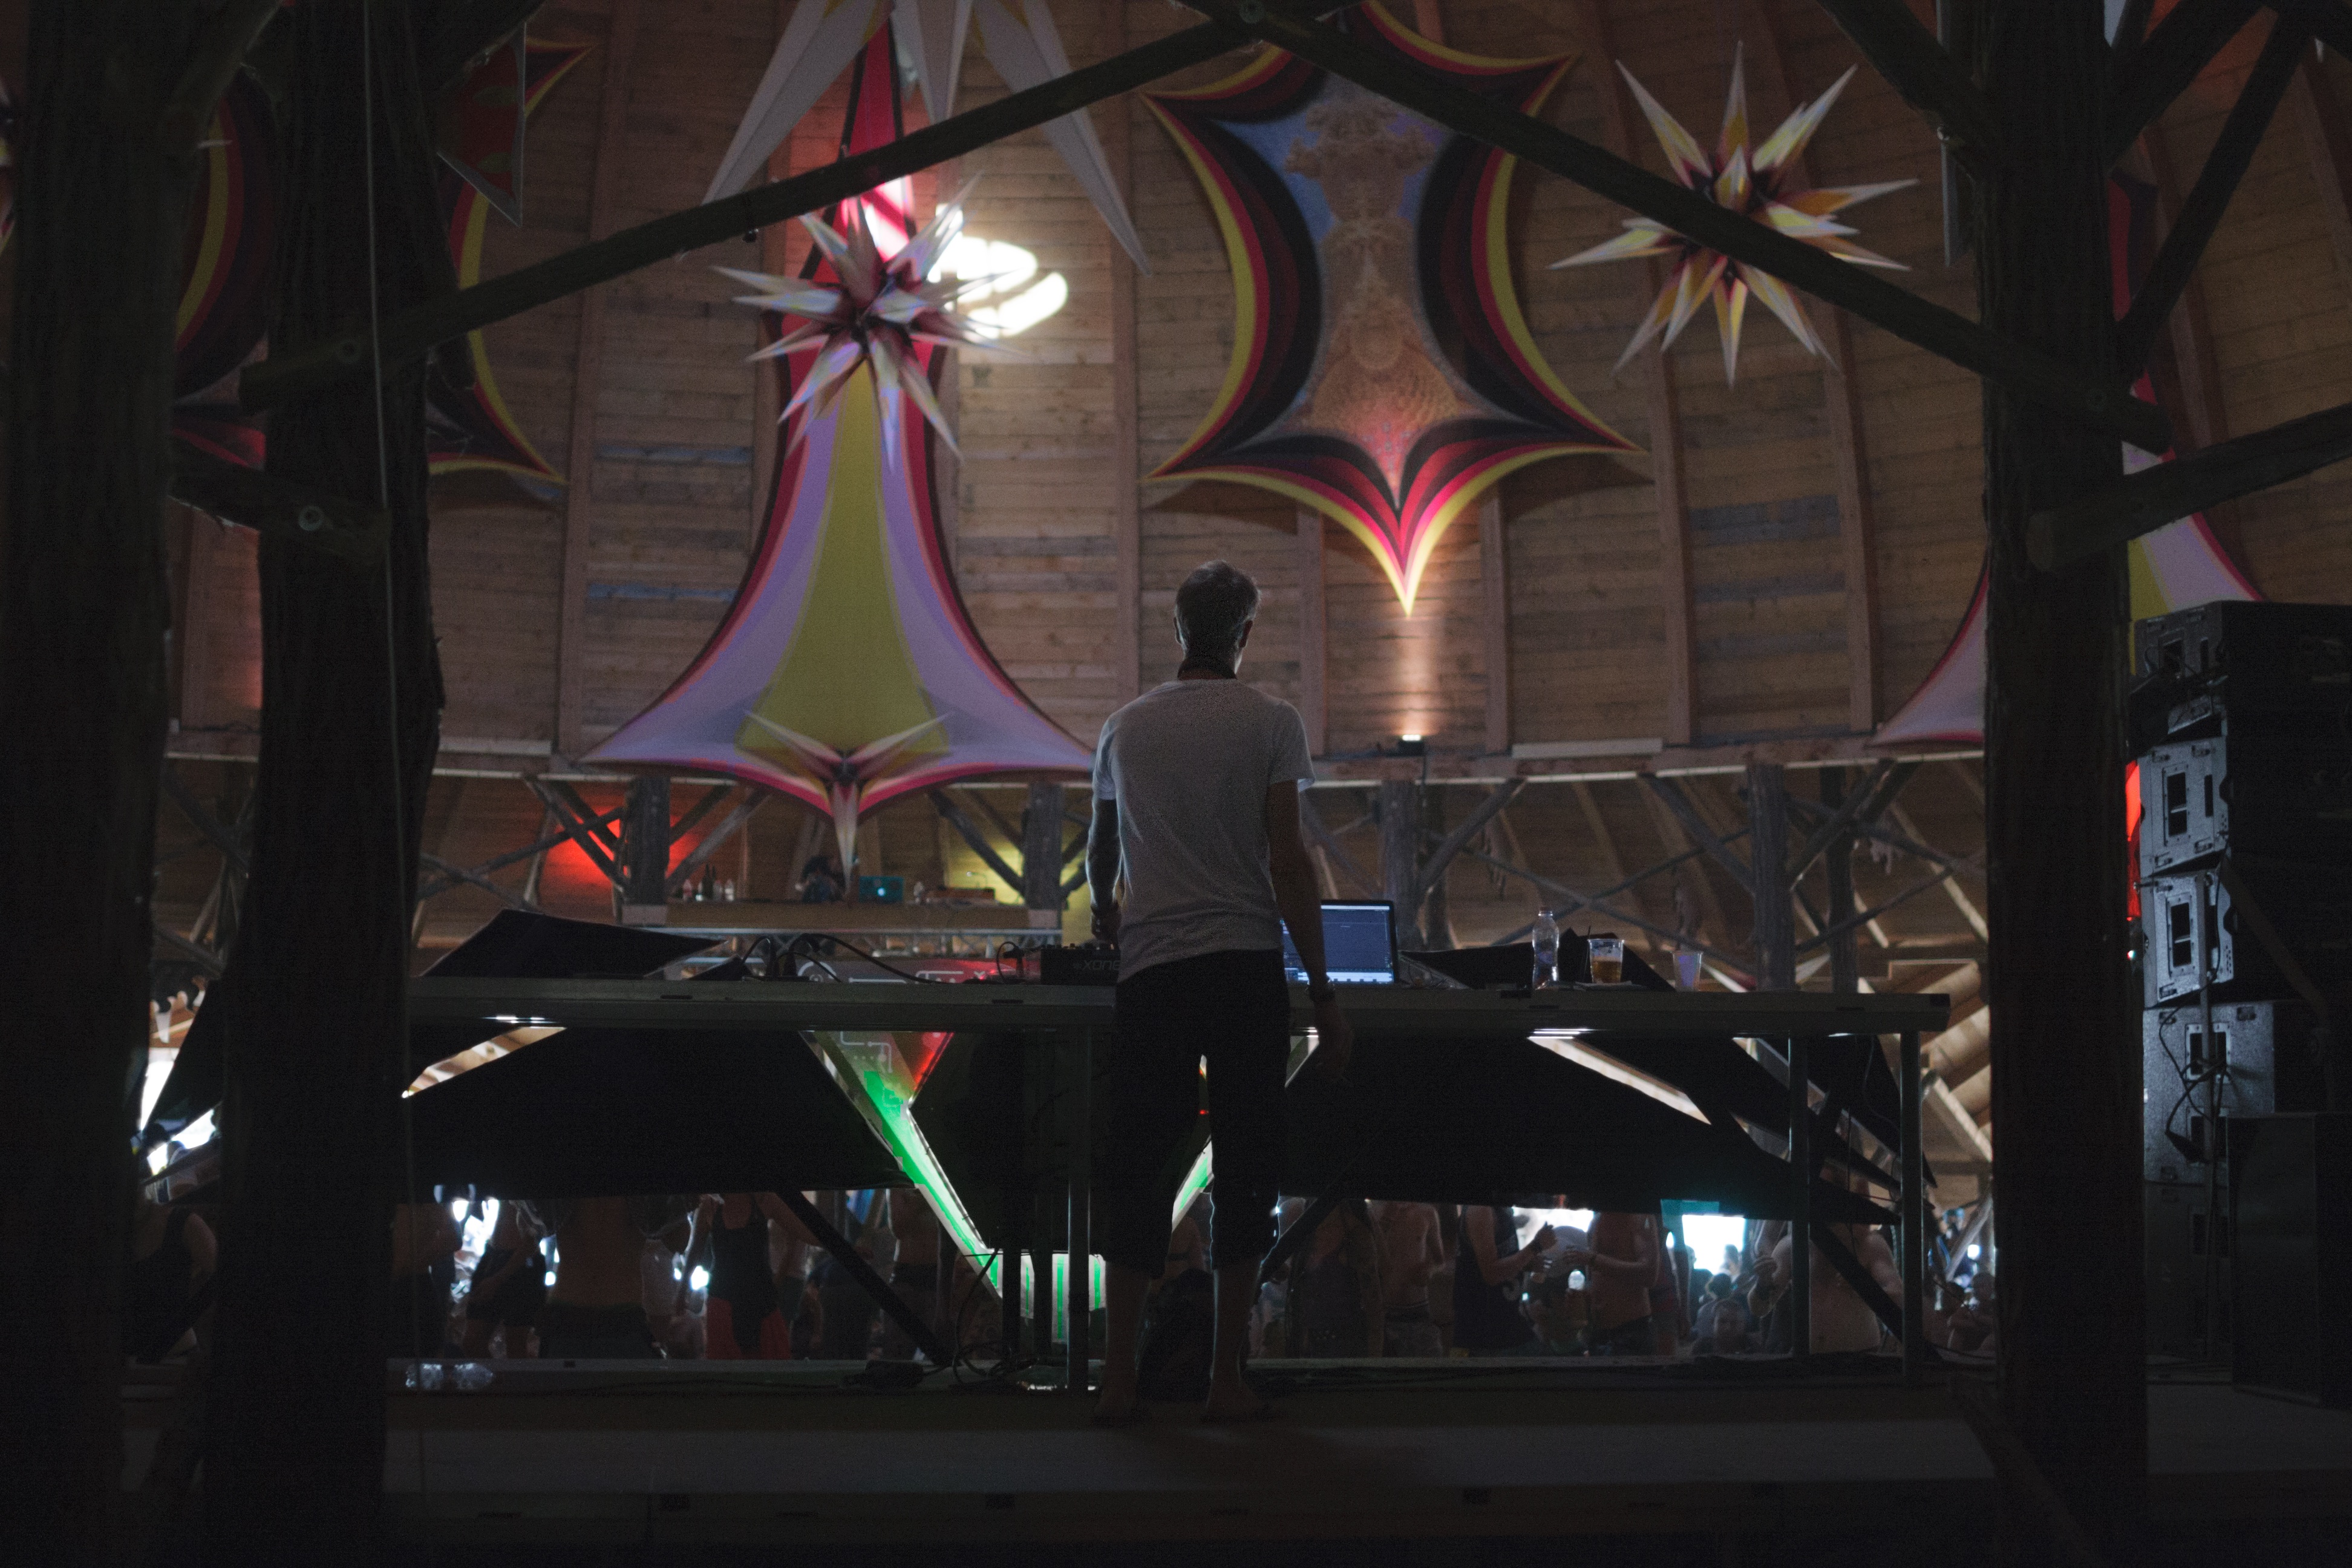
stage, performance